Seaboard Corporation

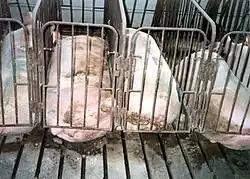
Female pigs in gestation crates

In January 2012, an undercover exposé of Seaboard pig operations revealed numerous severe welfare concerns including sanitation, abandonment of dead or medically suffering animals, violent abuse, and callous indifference to pain.